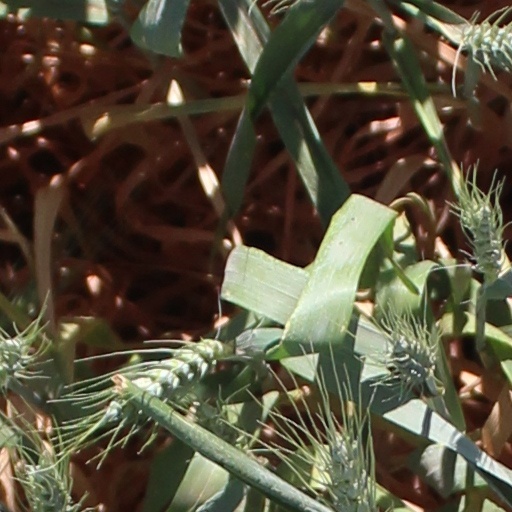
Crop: wheat